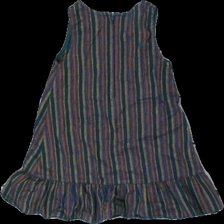
View: back
Type: Dress
Category: Children
Brand: Not in the list
Brand text on label: maritas
Colors: Multicolor, Blue, Green, Red
Material: 100% cott
Pattern: Striped
Cut: Regular
Size: 92
Season: All
Stains: Minor
Price range: <50
Recommended usage: Reuse
Comment: vintage